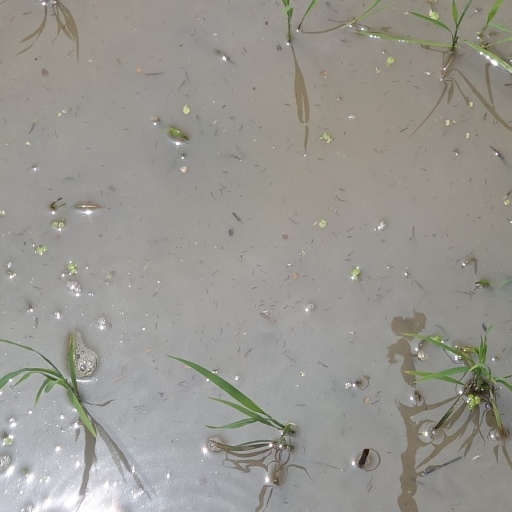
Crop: rice